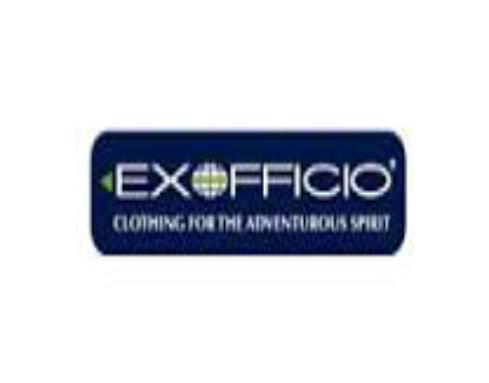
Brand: Exofficio
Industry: Clothes